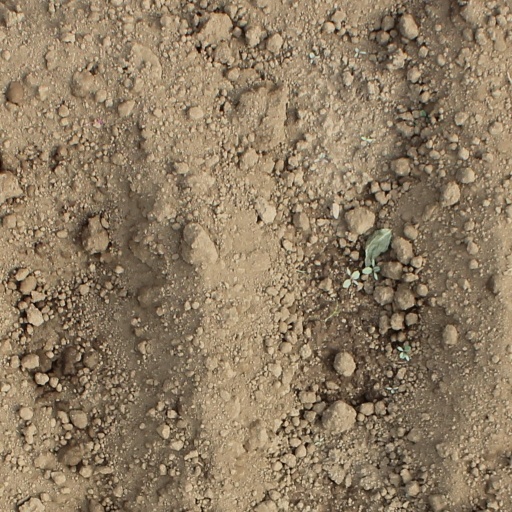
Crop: soybean